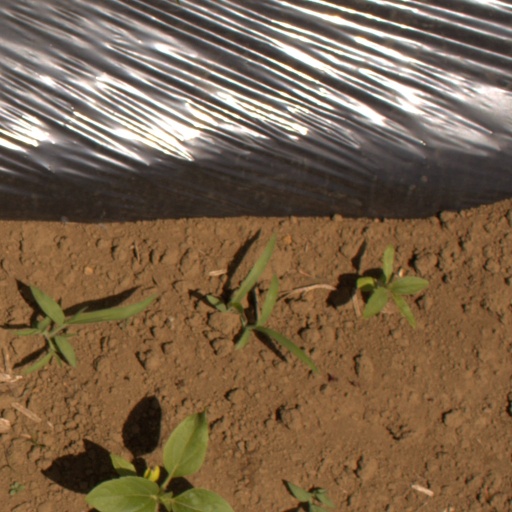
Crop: Jerusalem artichoke